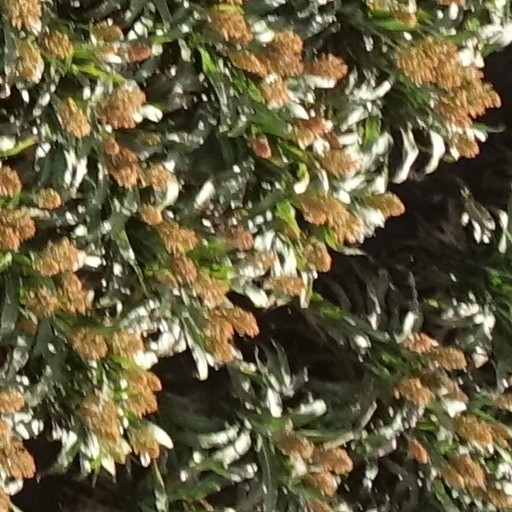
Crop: sorghum